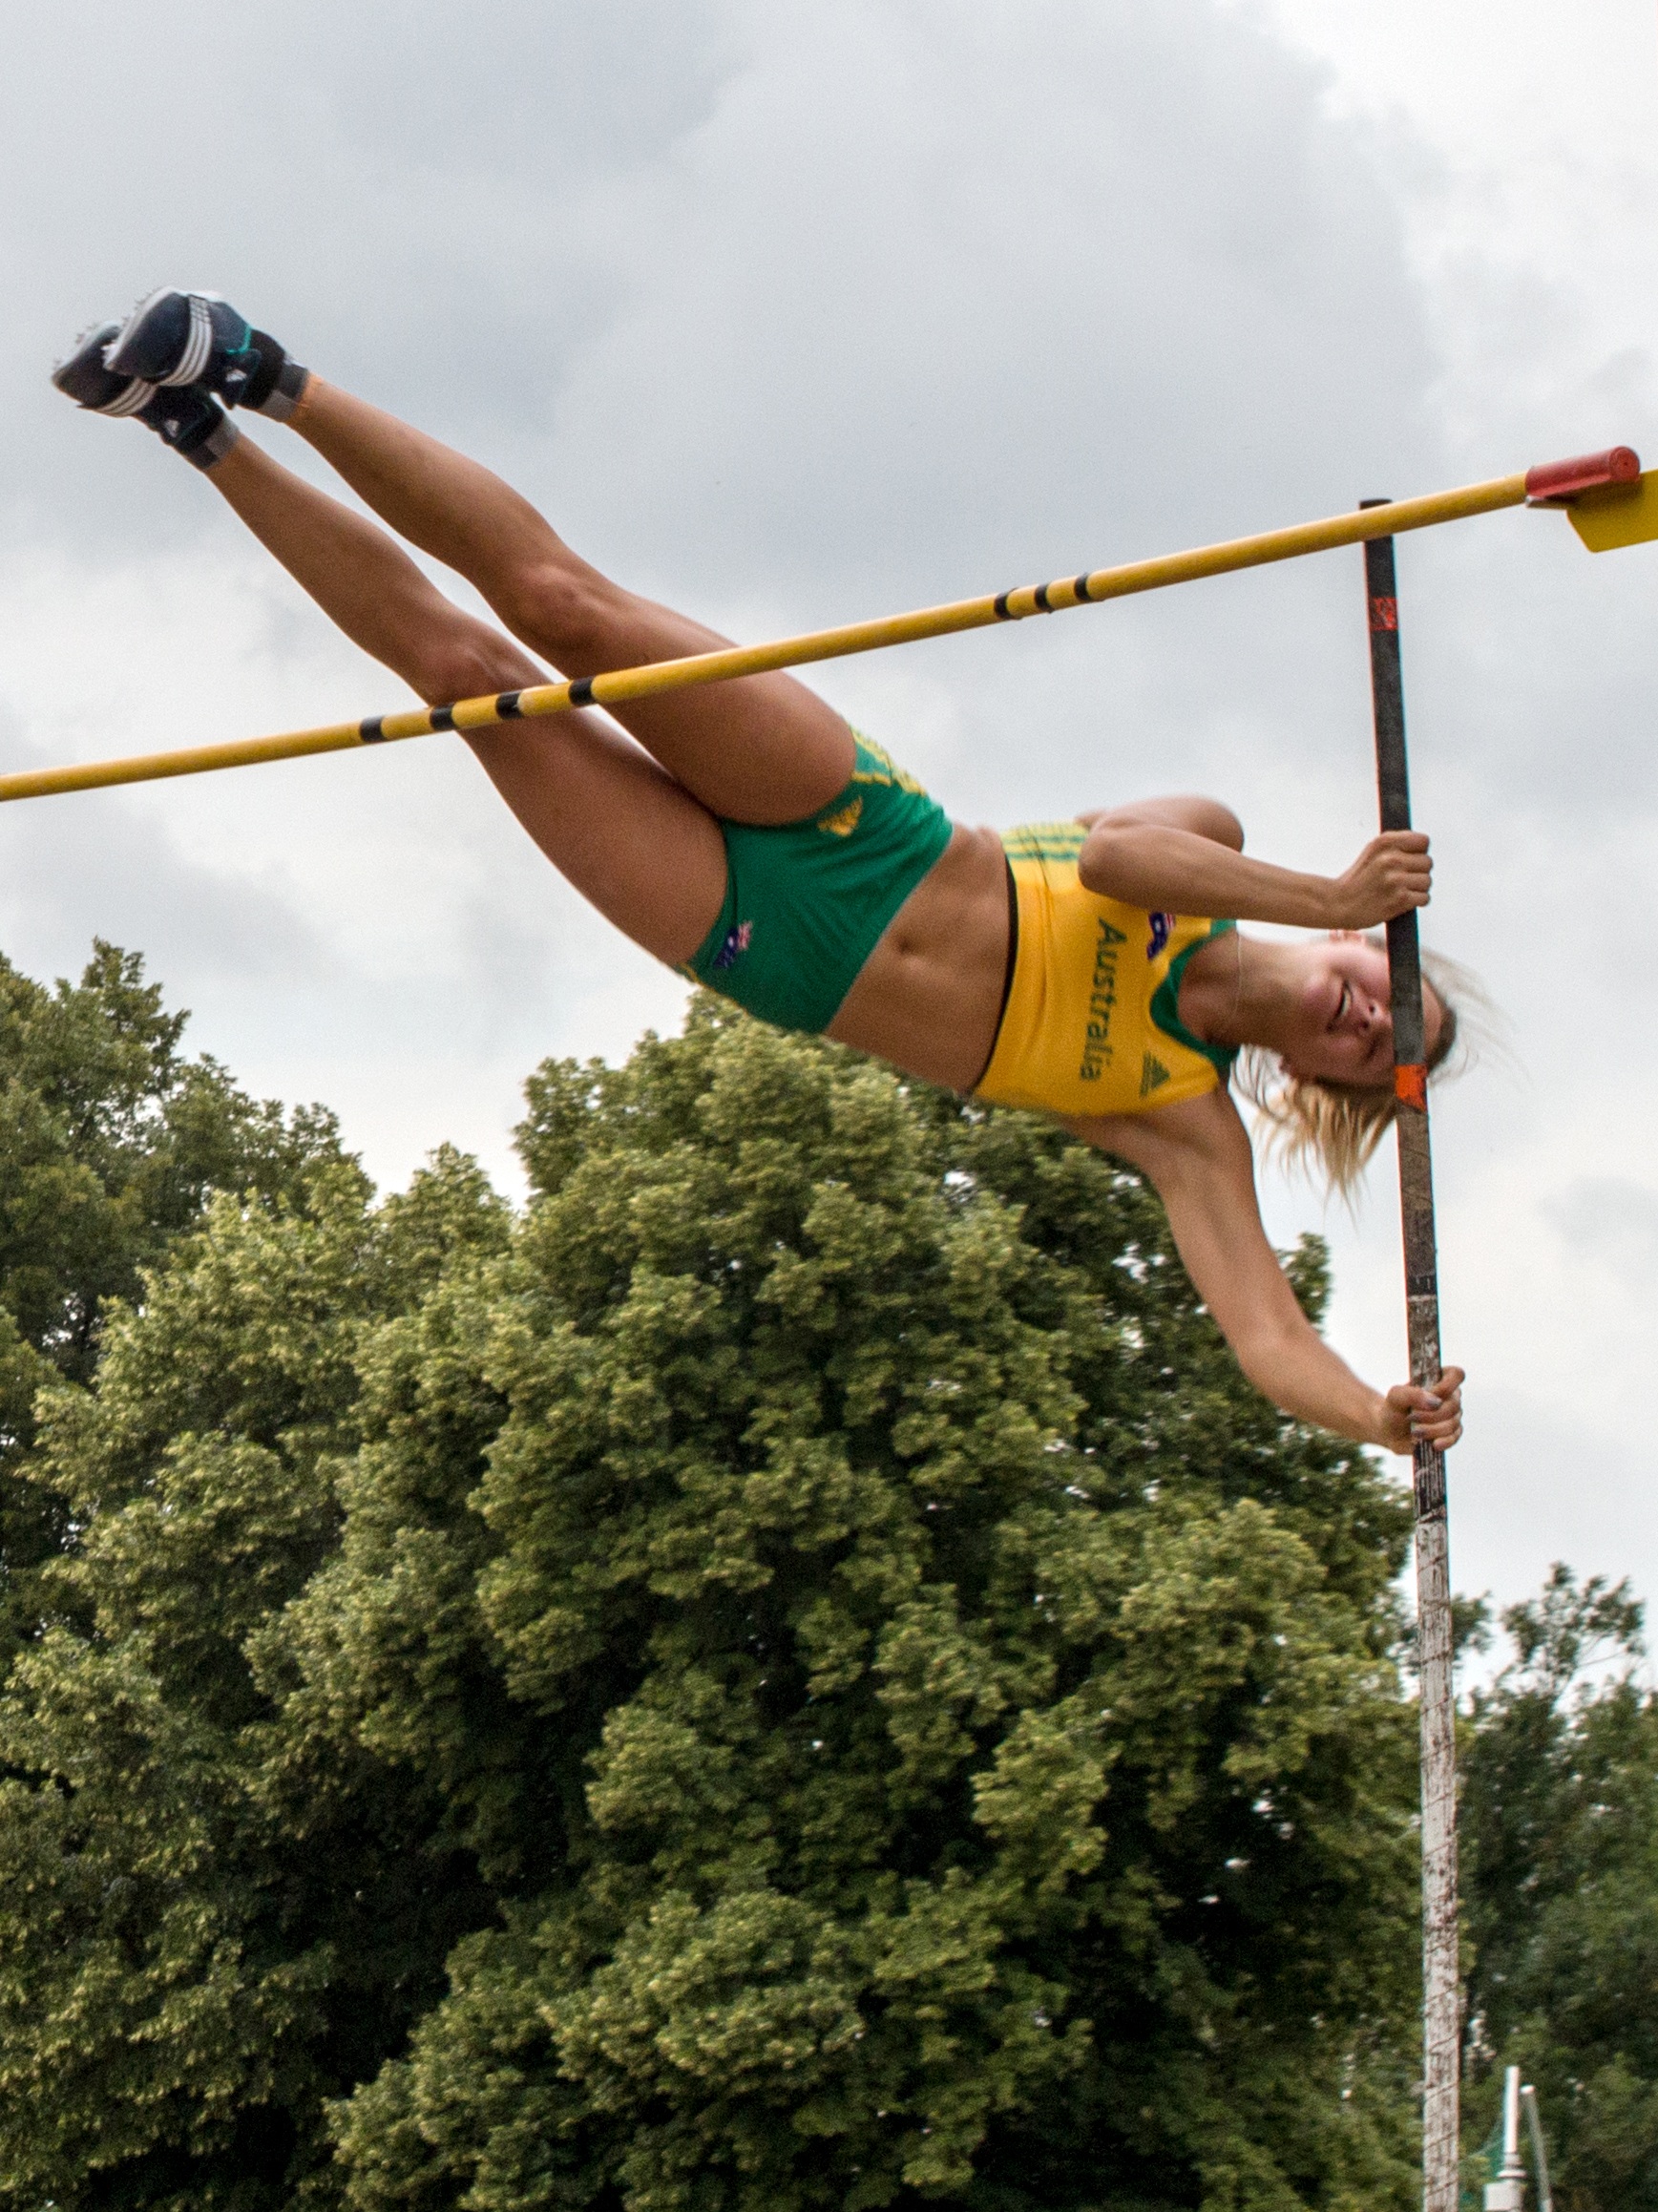
person, sport, adventure, jumping, extreme sport, sports, athletics, physical exercise, junior gala, pole vault, lechtathletik, human action, track and field athletics, high jump